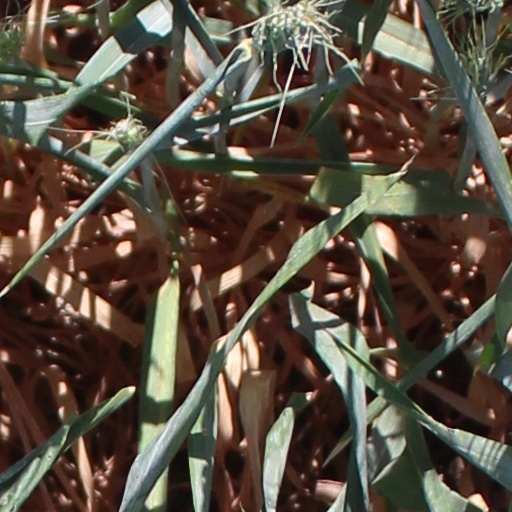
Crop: wheat